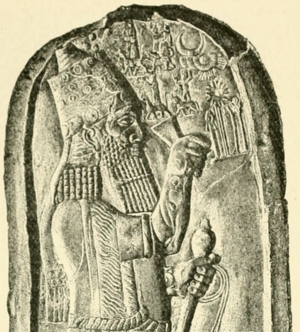
Vers 680-640 av J.C. : règne de Baal Iᵉʳ, roi de Tyr.